Ureshino-Onsen Station

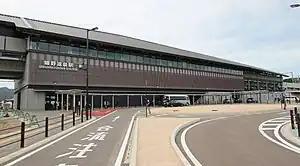
The east entrance of Ureshino-Onsen Station

is a railway station built in Ureshino, Saga, Japan, by the Kyushu Railway Company (JR Kyushu).